Florida Film Critics Circle Awards 2020

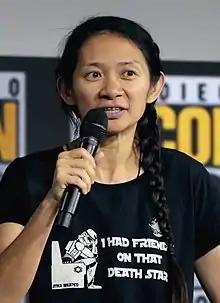
Chloé Zhao, Best Director winner

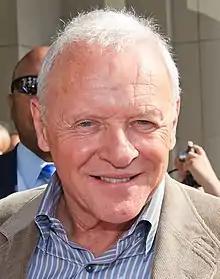
Anthony Hopkins, Best Actor winner

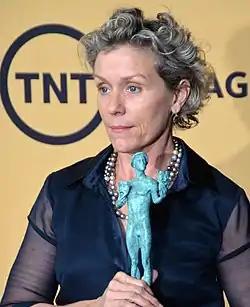
Frances McDormand, Best Actress winner

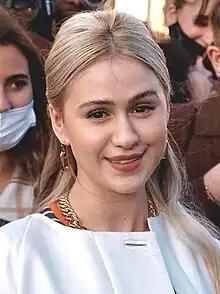
Maria Bakalova, Best Supporting Actress winner

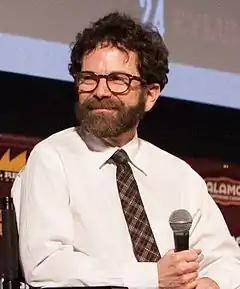
Charlie Kaufman, Best Adapted Screenplay winner

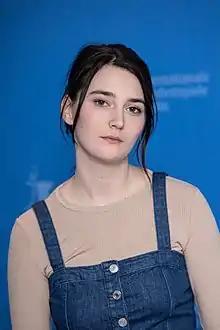
Sidney Flanigan, Breakout Award winner

Winners are listed at the top of each list in bold, while the runner-ups for each category are listed under them.